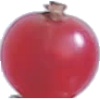
Label: Redcurrant 1